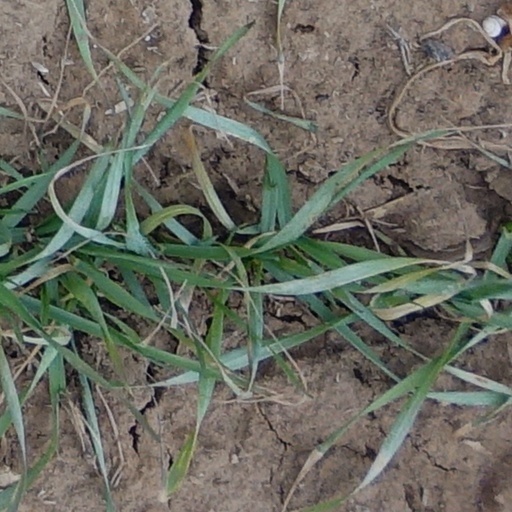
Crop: wheat